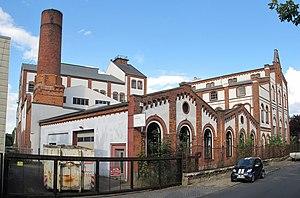
L’Union-Brauerei est une brasserie à Brême.